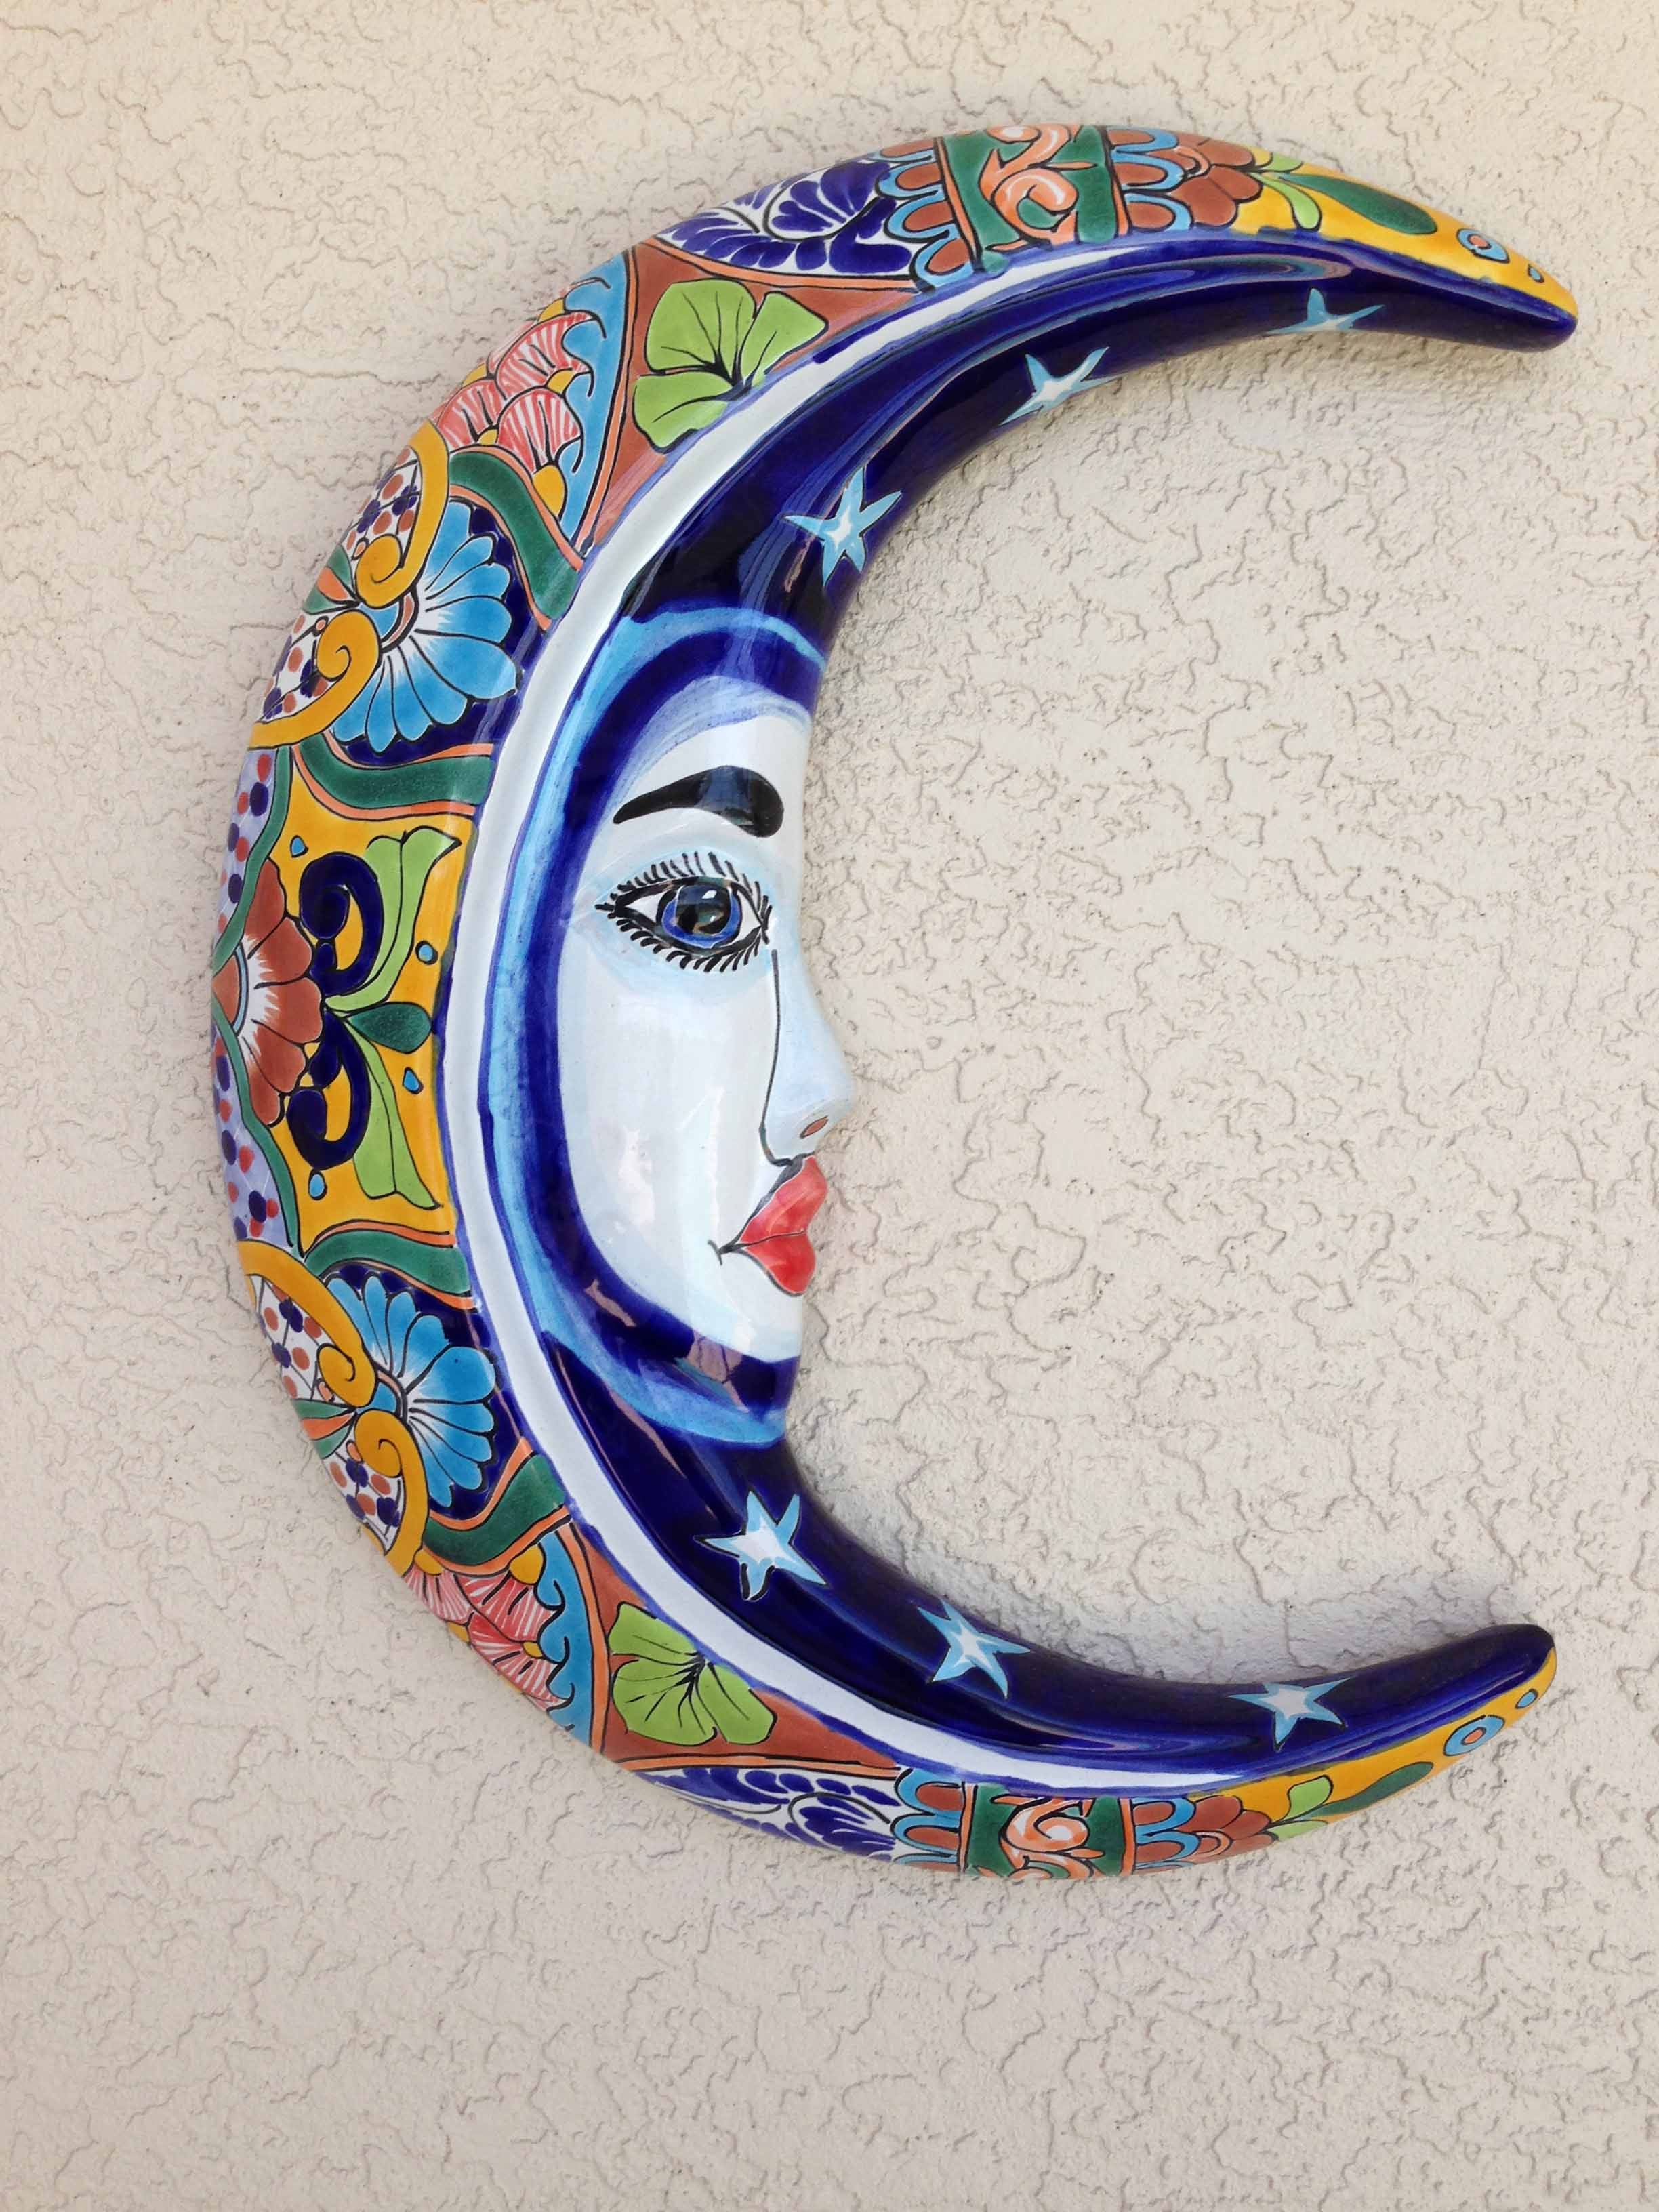
blue, clothing, ear, pottery, moon, font, art, crescent, artisan, surfing equipment and supplies, fashion accessory